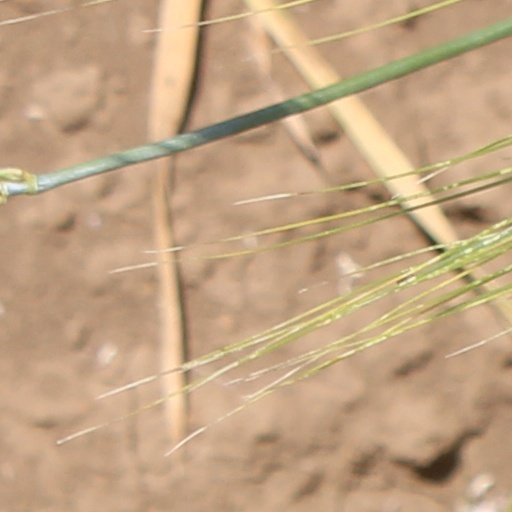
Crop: wheat